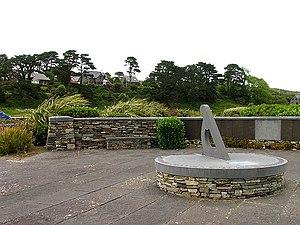
Le 23 juin 1985, une bombe placée à bord du Boeing 747-200 du vol Air India 182 explose, détruisant l'appareil à 9 500 m d’altitude au-dessus de l’océan Atlantique, au sud de l’Irlande. L'avion de la compagnie indienne Air India assurait la liaison Montréal - Bombay via Toronto, Londres et Delhi. Les 329 personnes à bord dont 80 enfants et 268 personnes de nationalité canadienne périrent dans l'attentat.